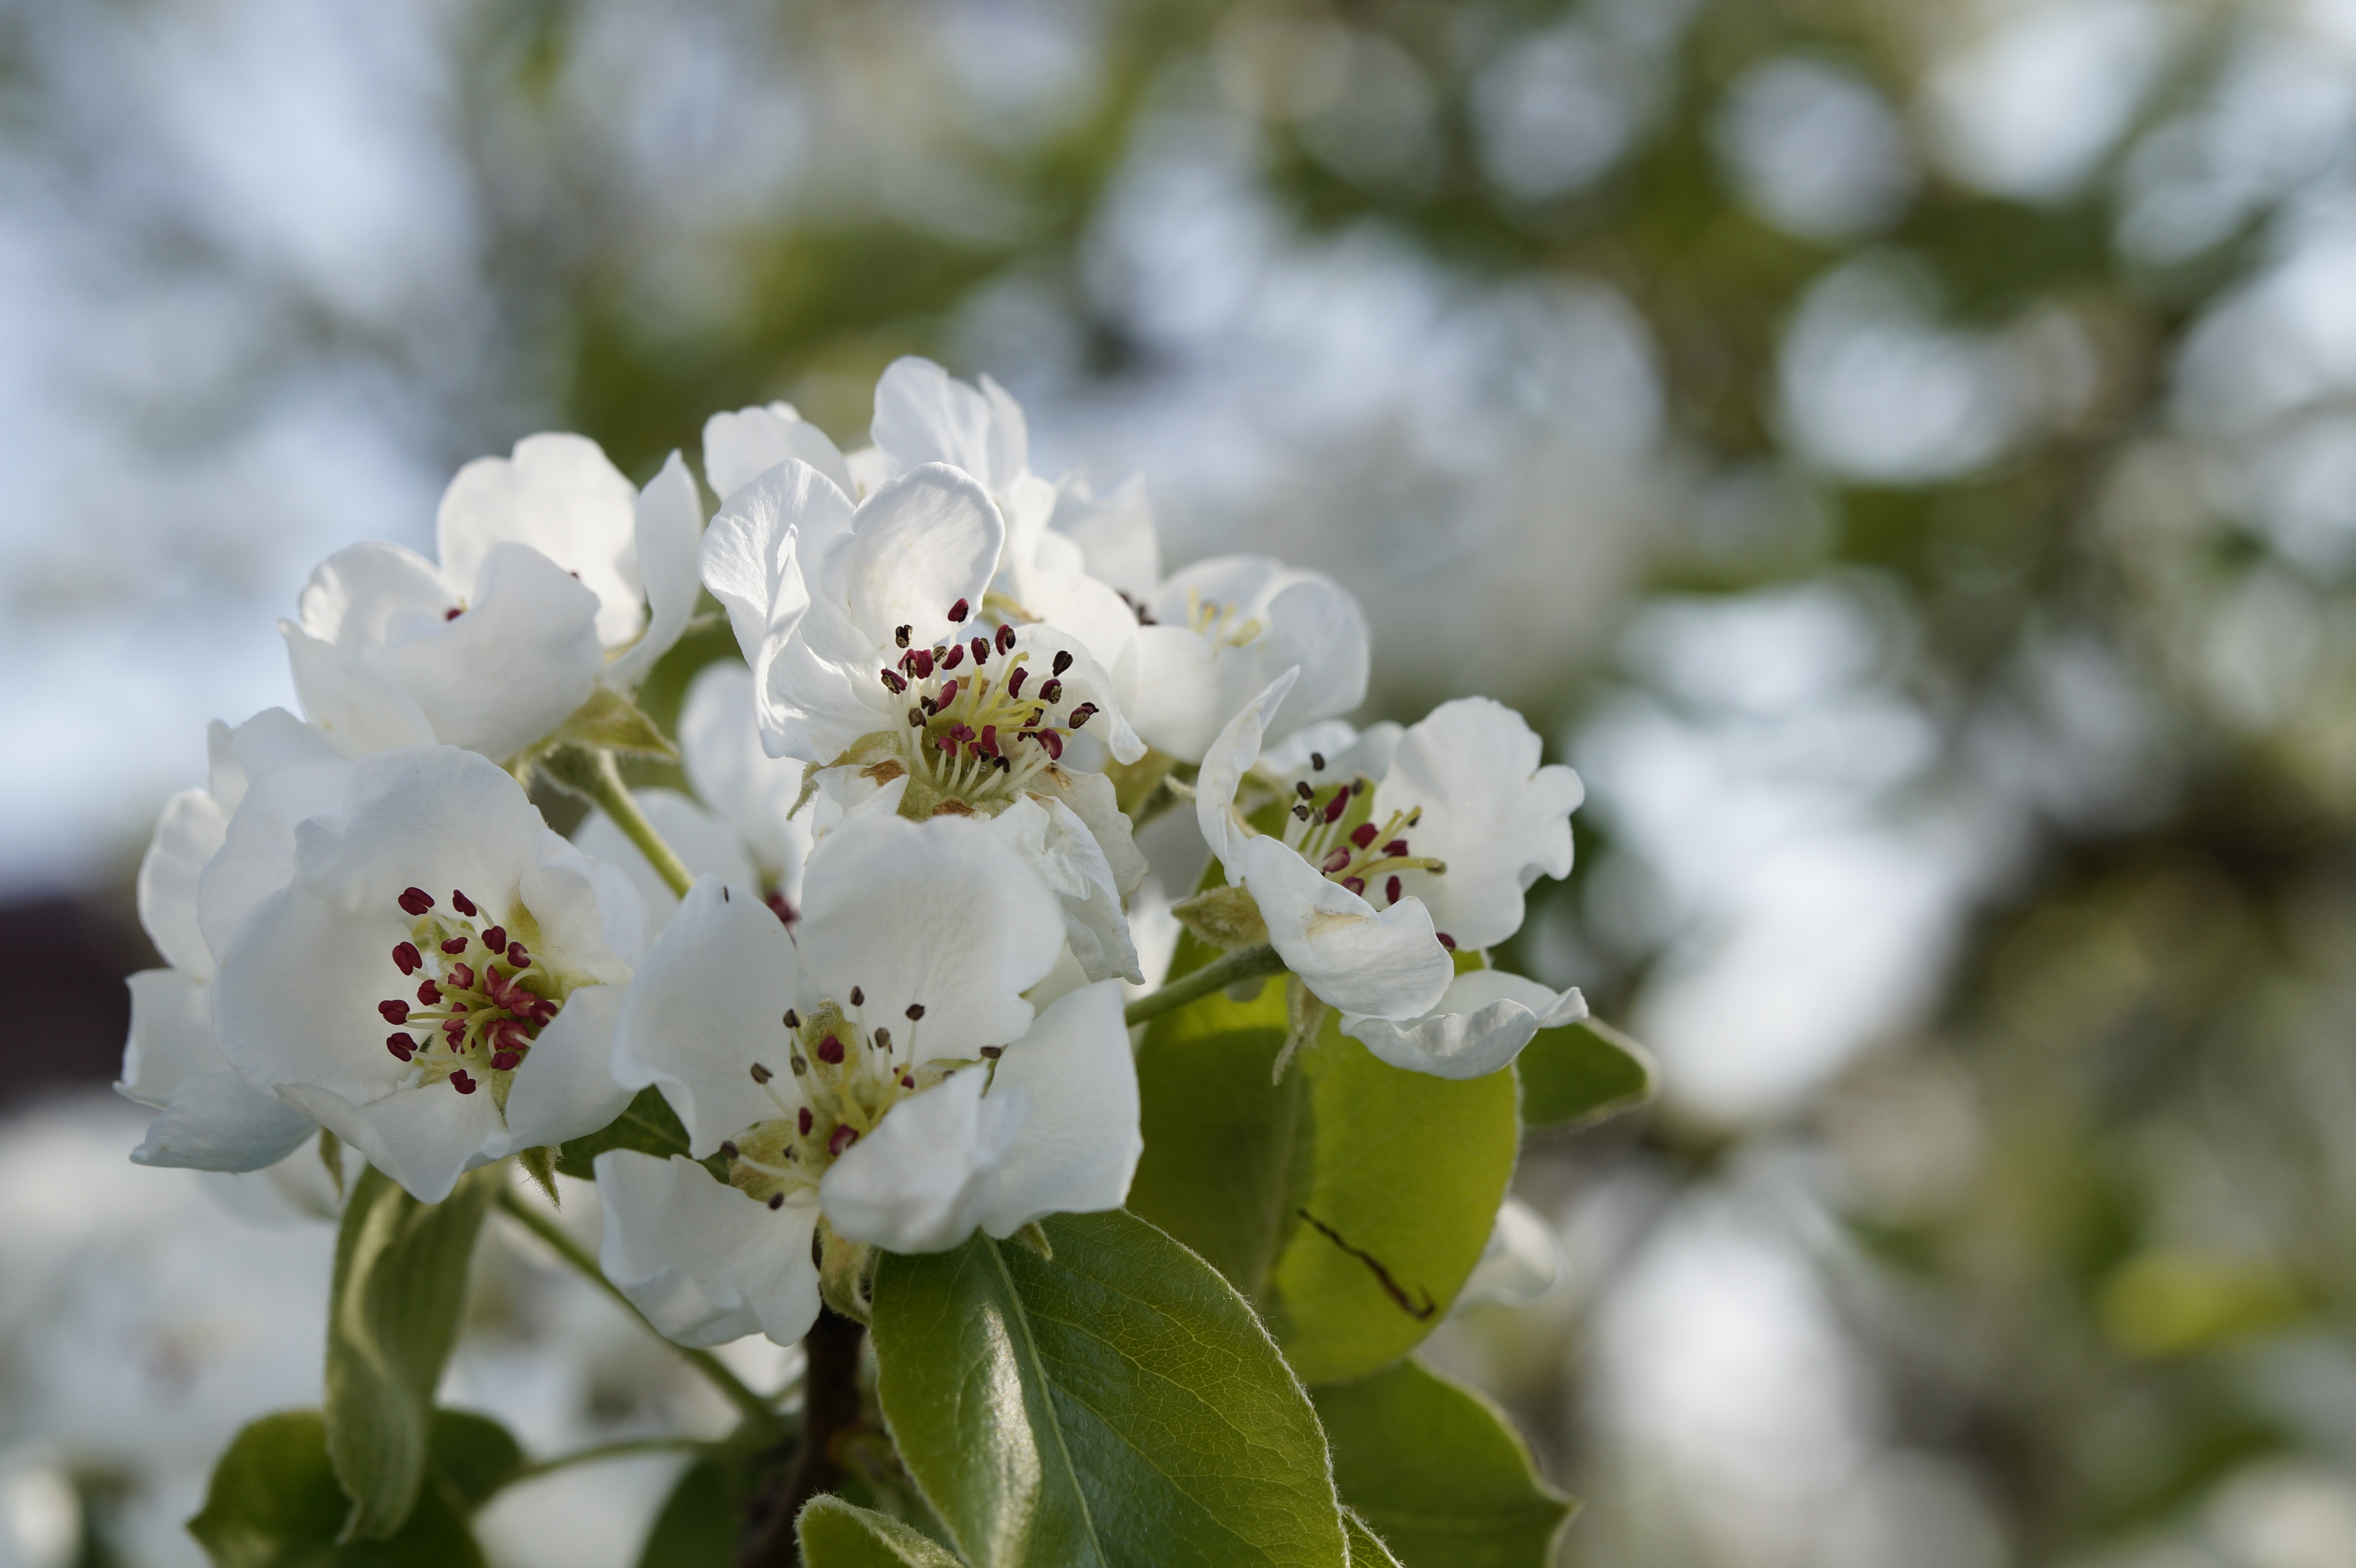
apple, tree, branch, blossom, plant, white, fruit, sweet, flower, bloom, food, spring, produce, romance, romantic, botany, close, flora, shrub, beauty, beautiful, wonderful, apple tree, macro photography, spring awakening, apple blossom, apple tree flowers, flowering plant, rose family, flowering twig, apple tree blossom, apple blossoms, herrlich, woody plant, land plant, apple blossom branch